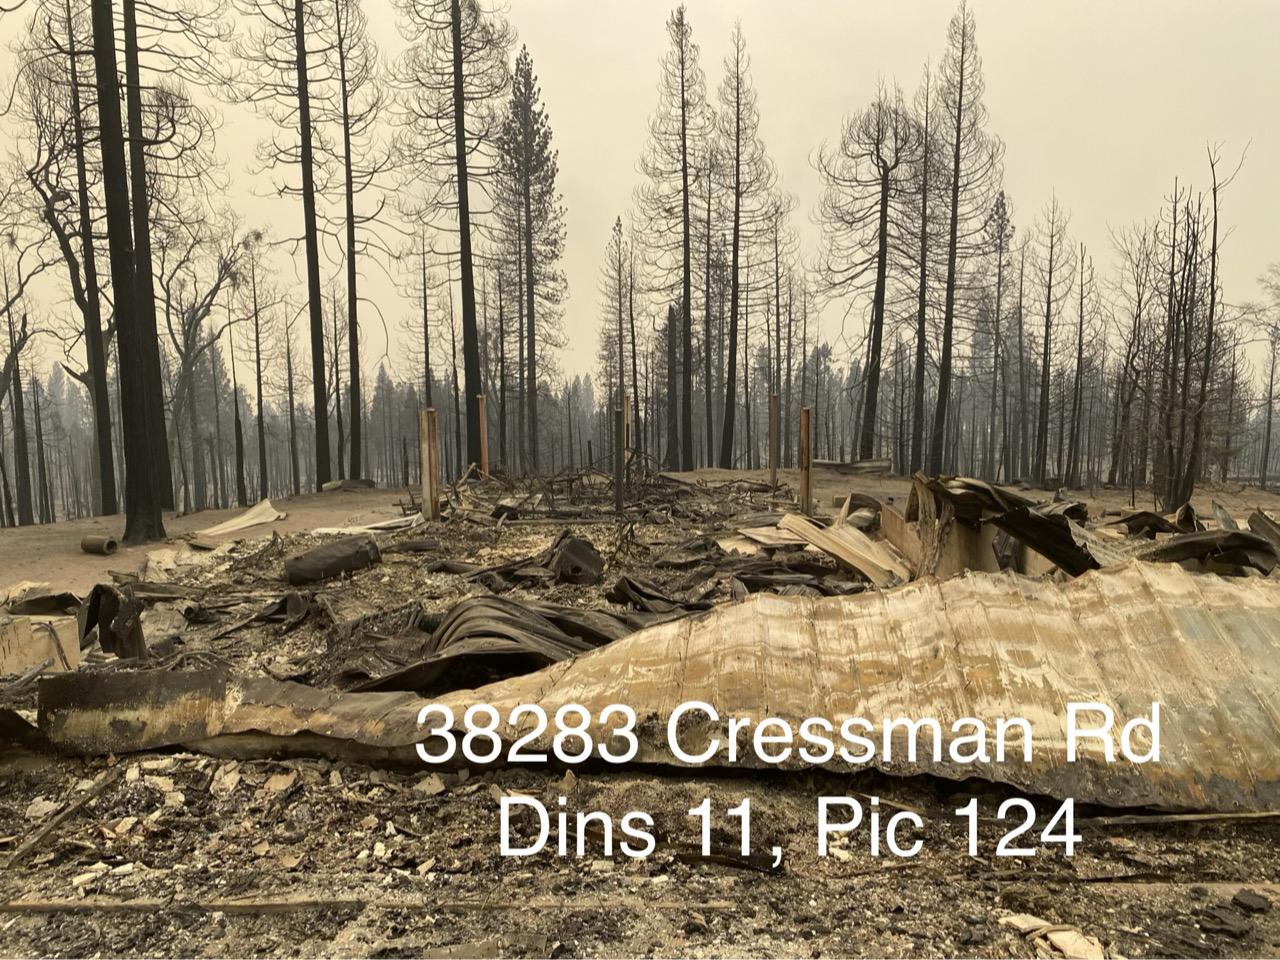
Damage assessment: destroyed